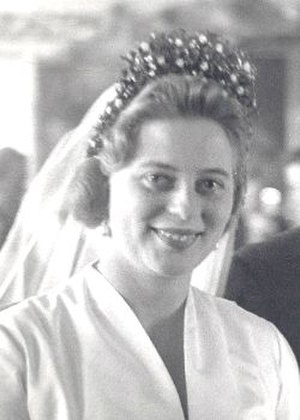
Margarita af Baden
Prinsesse Margarita ved sit bryllup i 1957
Prinsesse Margarita af Baden var en tysk prinsesse af Baden. Hun var datter af Markgreve Berthold af Baden og Prinsesse Theodora af Grækenland og Danmark. Prinsesse Margarita var gift med Prins Tomislav af Jugoslavien fra 1957 til 1981. Gennem sin mor var hun niece til den britiske prinsgemal Prins Philip, hertug af Edinburgh og kusine til Charles, prins af Wales.